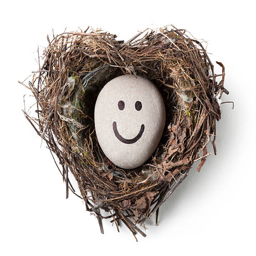
pebble smiling in a heart - shaped nest